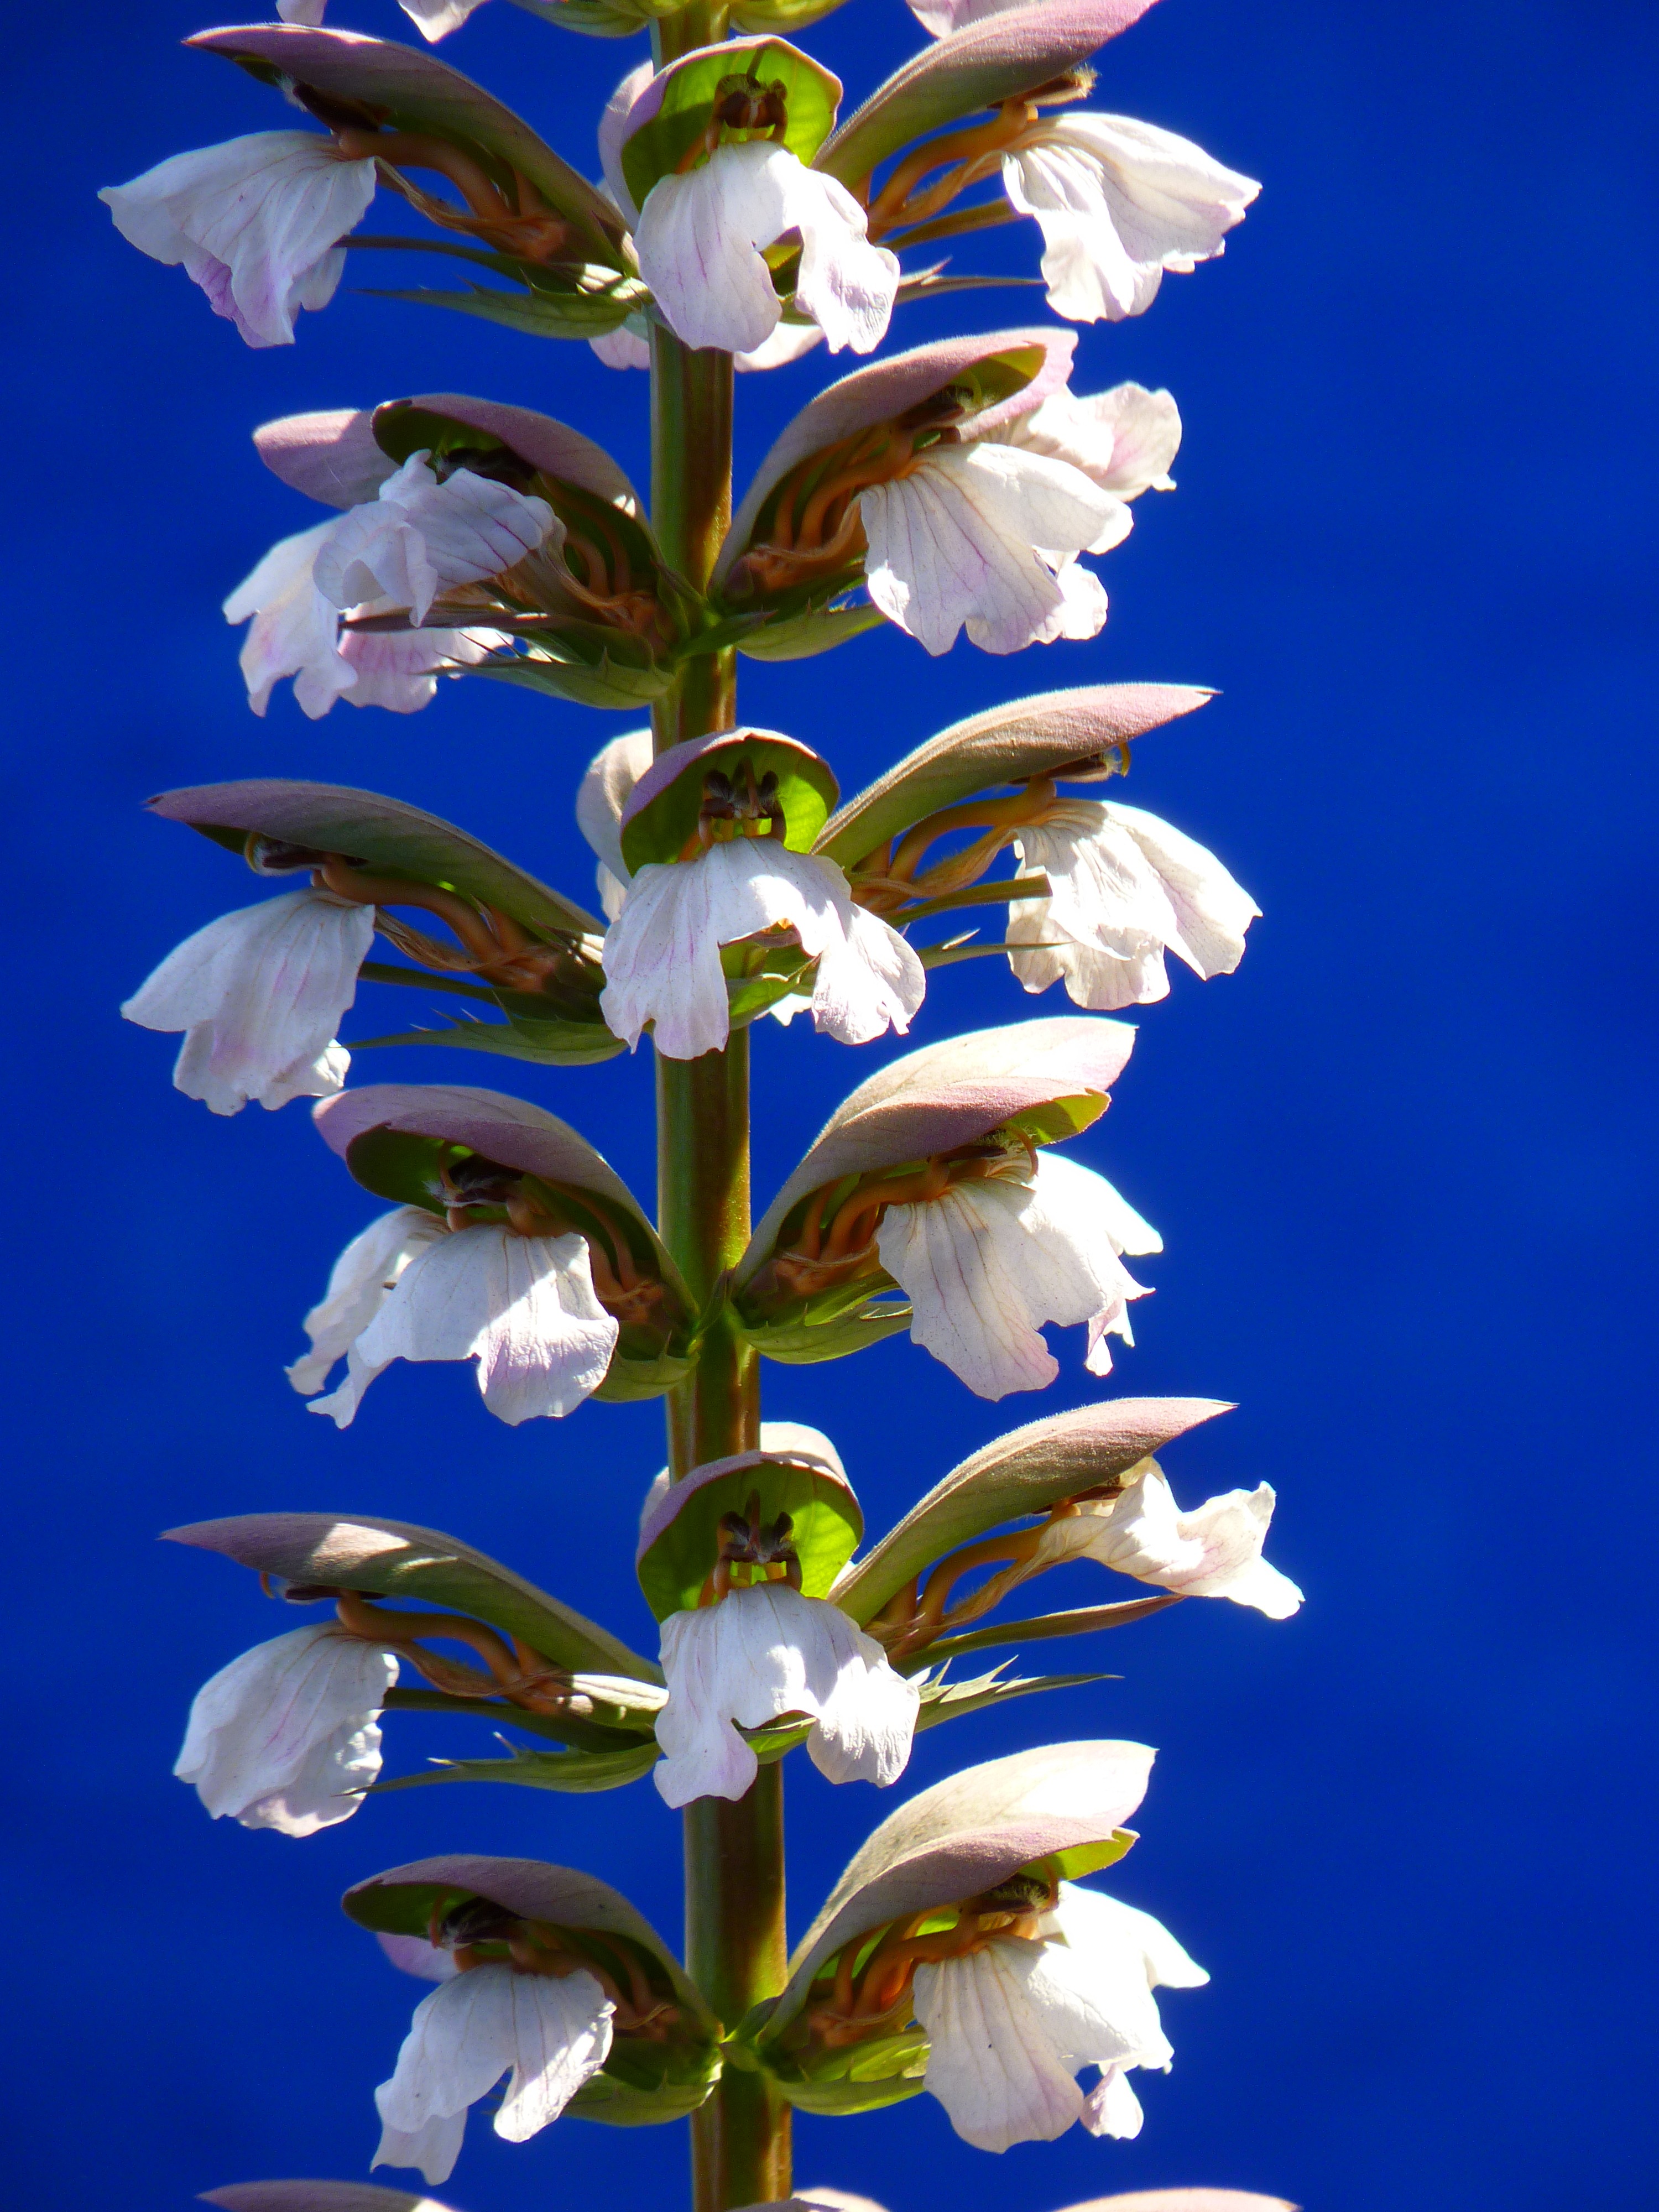
plant, white, flower, petal, bloom, botany, acanthaceae, flora, shrub, flowering plant, acanthus, leaf foliage plant, b renklau plant, balkan b renklau, acanthus mollis, dendrobium, plant stem, land plant, acanthus hungaricus